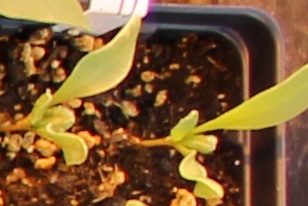
Label: Sugar beet